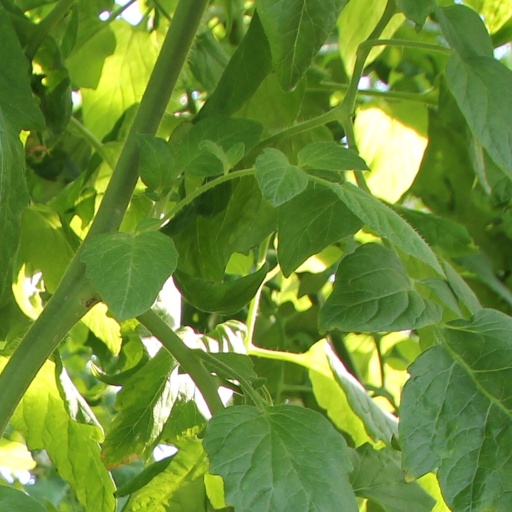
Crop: tomato